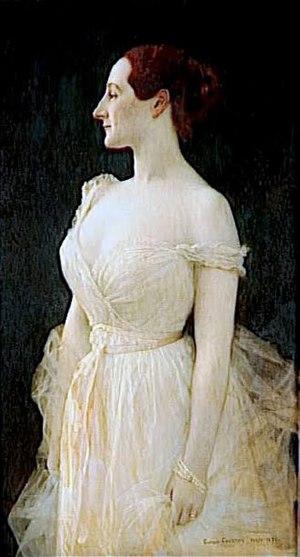
Madame Gautreau
Gustave Claude Étienne Courtois né le 18 mai 1852 à Pusey et mort le 25 novembre 1923 à Neuilly-sur-Seine est un peintre français.